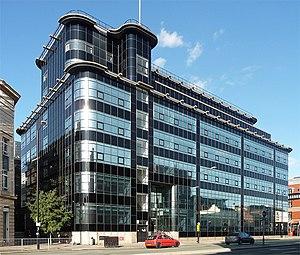
L'Architecture moderne ou Mouvement moderne naît du passage progressif de la campagne à la ville dans un contexte de changements techniques, sociaux et culturels liés à la révolution industrielle. Les conséquences se font sentir dans la construction et l'urbanisme entre la fin du XVIIIᵉ siècle et le début du XIXᵉ siècle et plus précisément dans l'après guerre après Waterloo. Puis une ligne cohérente de pensée se produit pour la première fois en Angleterre avec William Morris en 1860 mais le point crucial du processus qui met la théorie et la pratique face à la réalité est atteint par Walter Gropius en 1919 quand il ouvre le Bauhaus de Weimar. C'est à ce moment que l'on peut parler au sens strict du terme de mouvement moderne.